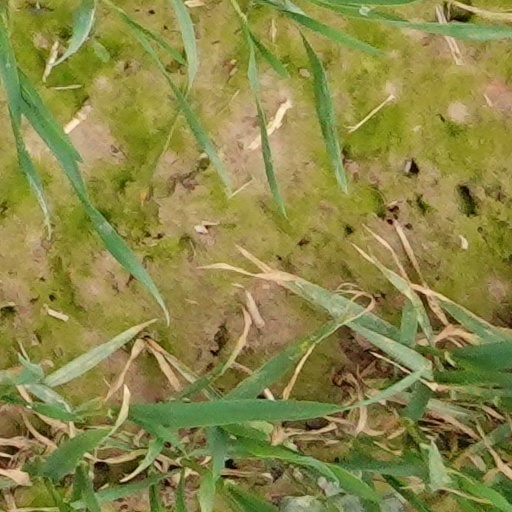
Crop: wheat